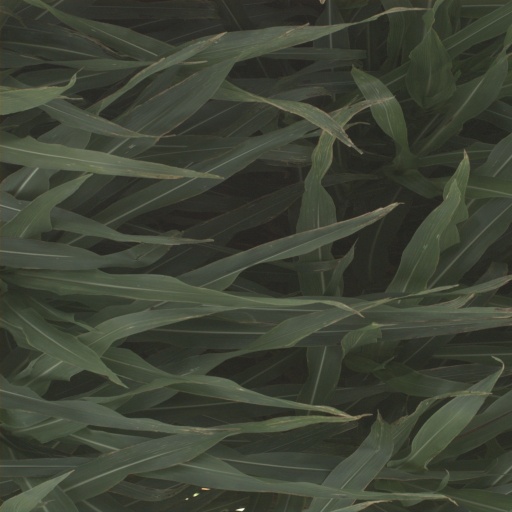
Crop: sorghum